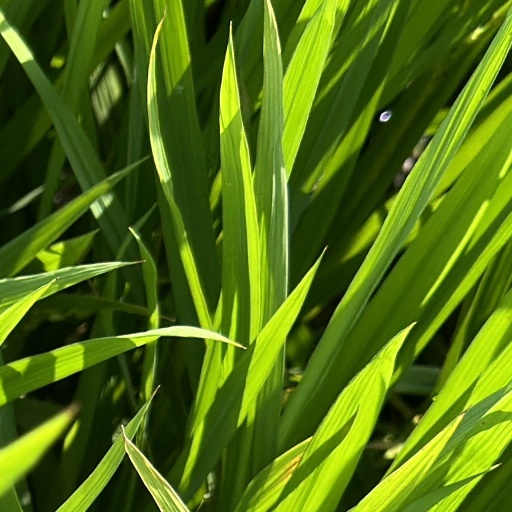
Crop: rice